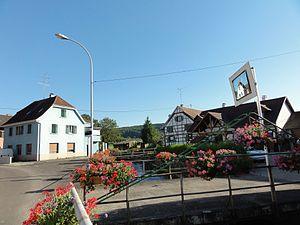
Fislis est une commune française située dans le département du Haut-Rhin, en région Grand Est. Village du canton d'Altkirch situé dans le sud-est du Sundgau, il appartient à la région historique et culturelle d'Alsace, à quelques kilomètres seulement de la frontière suisse.